Sir William Parsons, 1st Baronet of Bellamont

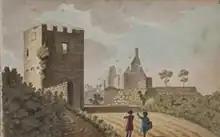
Ruin of Bellamont Castle in 1767

He was created 1st Baronet Parsons on 10 November. Parsons built or perhaps rebuilt Bellamount Castle in 1622. The ruin of a tower remains and stands in Ballymount Park, SW-Dublin, alongside the M50 Motorway. This baronetcy must not be confused with the later baronetcy Parsons of Birr Castle created in 1677.